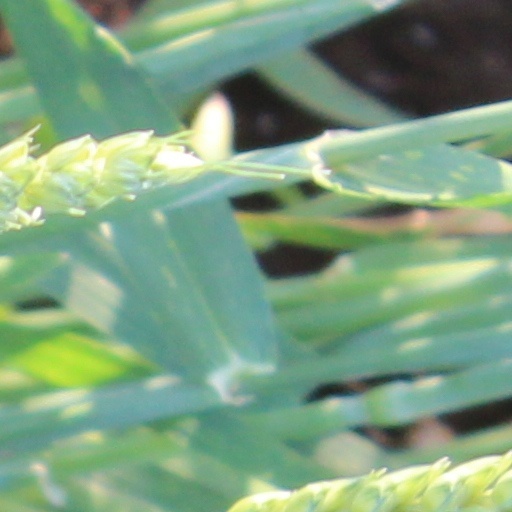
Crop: wheat